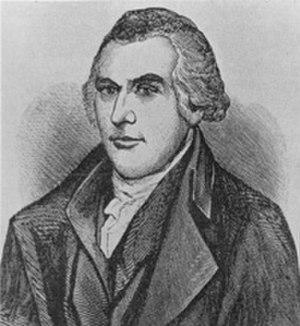
Stephen Row Bradley né le 20 février 1754 à Wallingford, dans le comté de New Haven du Connecticut et mort le 9 décembre 1830 à Walpole dans le comté de Cheshire du New Hampshire fut sénateur du Vermont au Congrès américain de 1791 à 1795, puis de 1801 à 1813 et pour avoir été President pro tempore du Sénat des États-Unis de 1802 à 1803 puis de 1808 à 1809. Il est notamment connu pour avoir participé à la rédaction du Douzième amendement de la Constitution des États-Unis définissant la procédure d'élection du Président des États-Unis et pour avoir présenté un projet de loi visant à abolir la traite négrière à partir du 1ᵉʳ janvier 1808, projet repris et promu par le président Thomas Jefferson lors d'un discours en 1806, et qui conduira le 2 mars 1807 à la promulgation de l'Act Prohibiting Importation of Slaves.